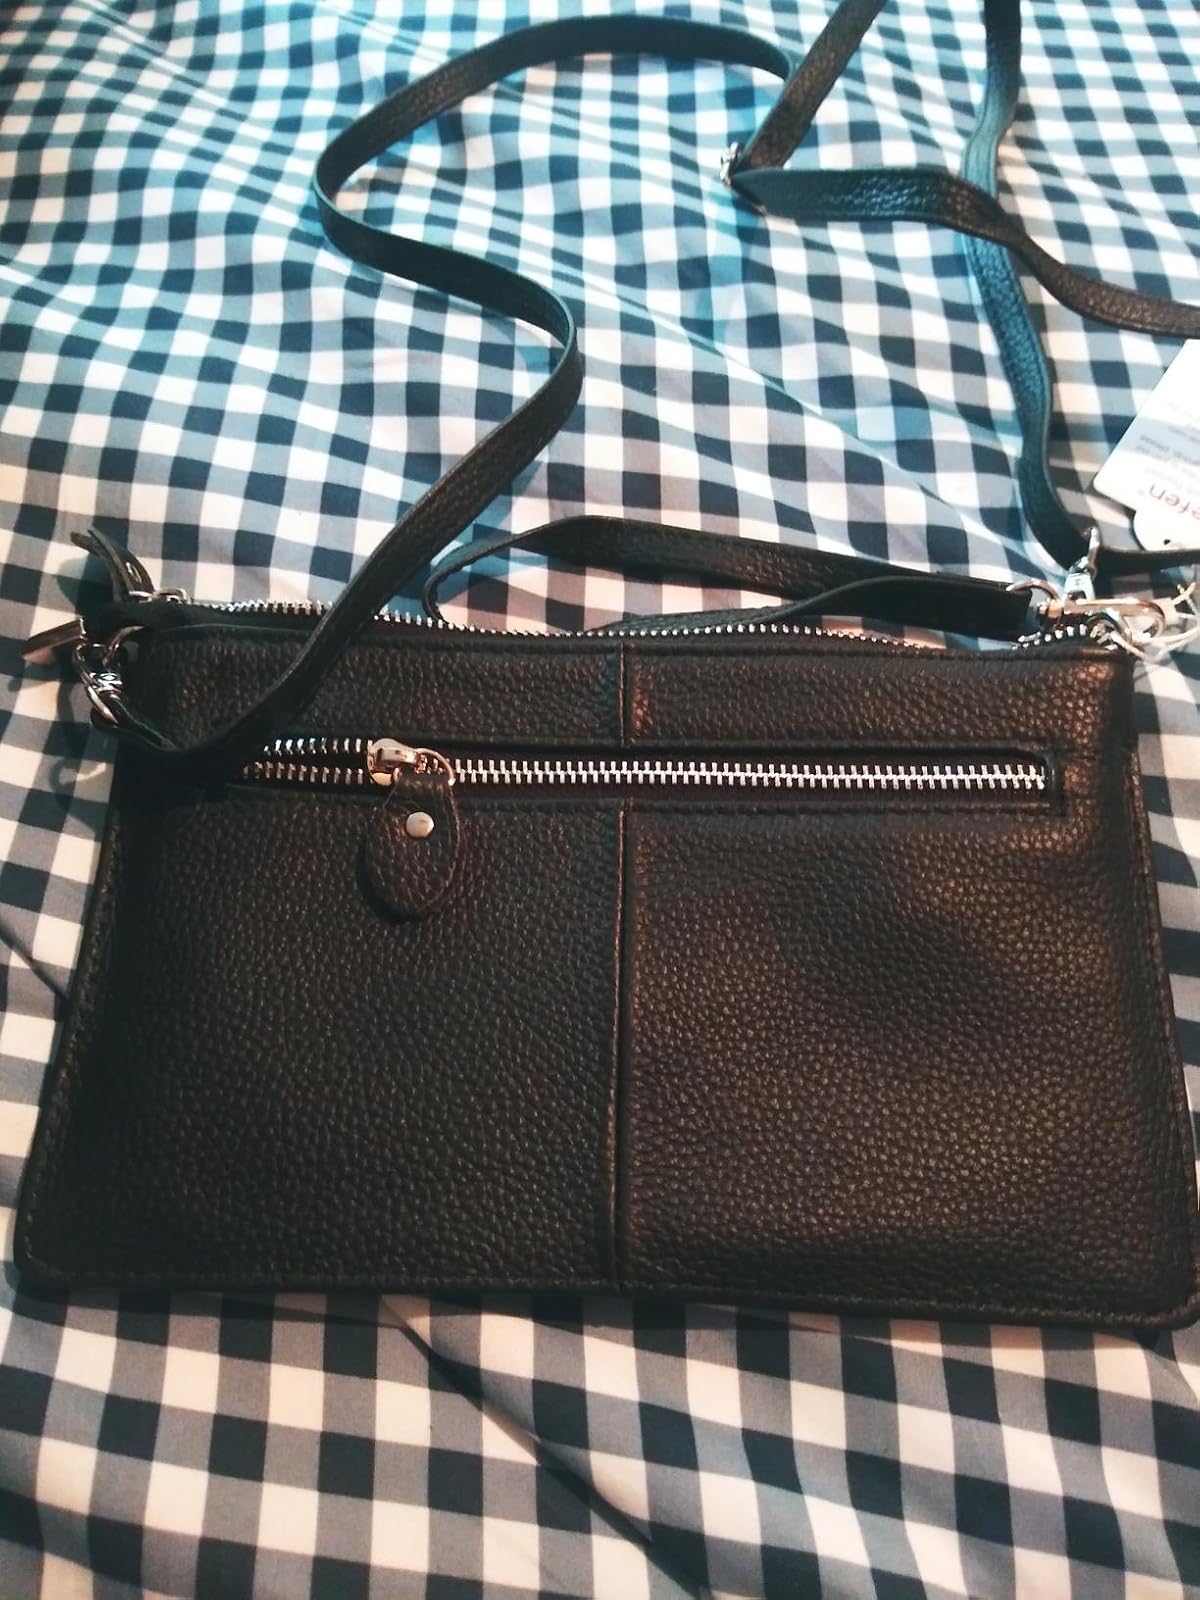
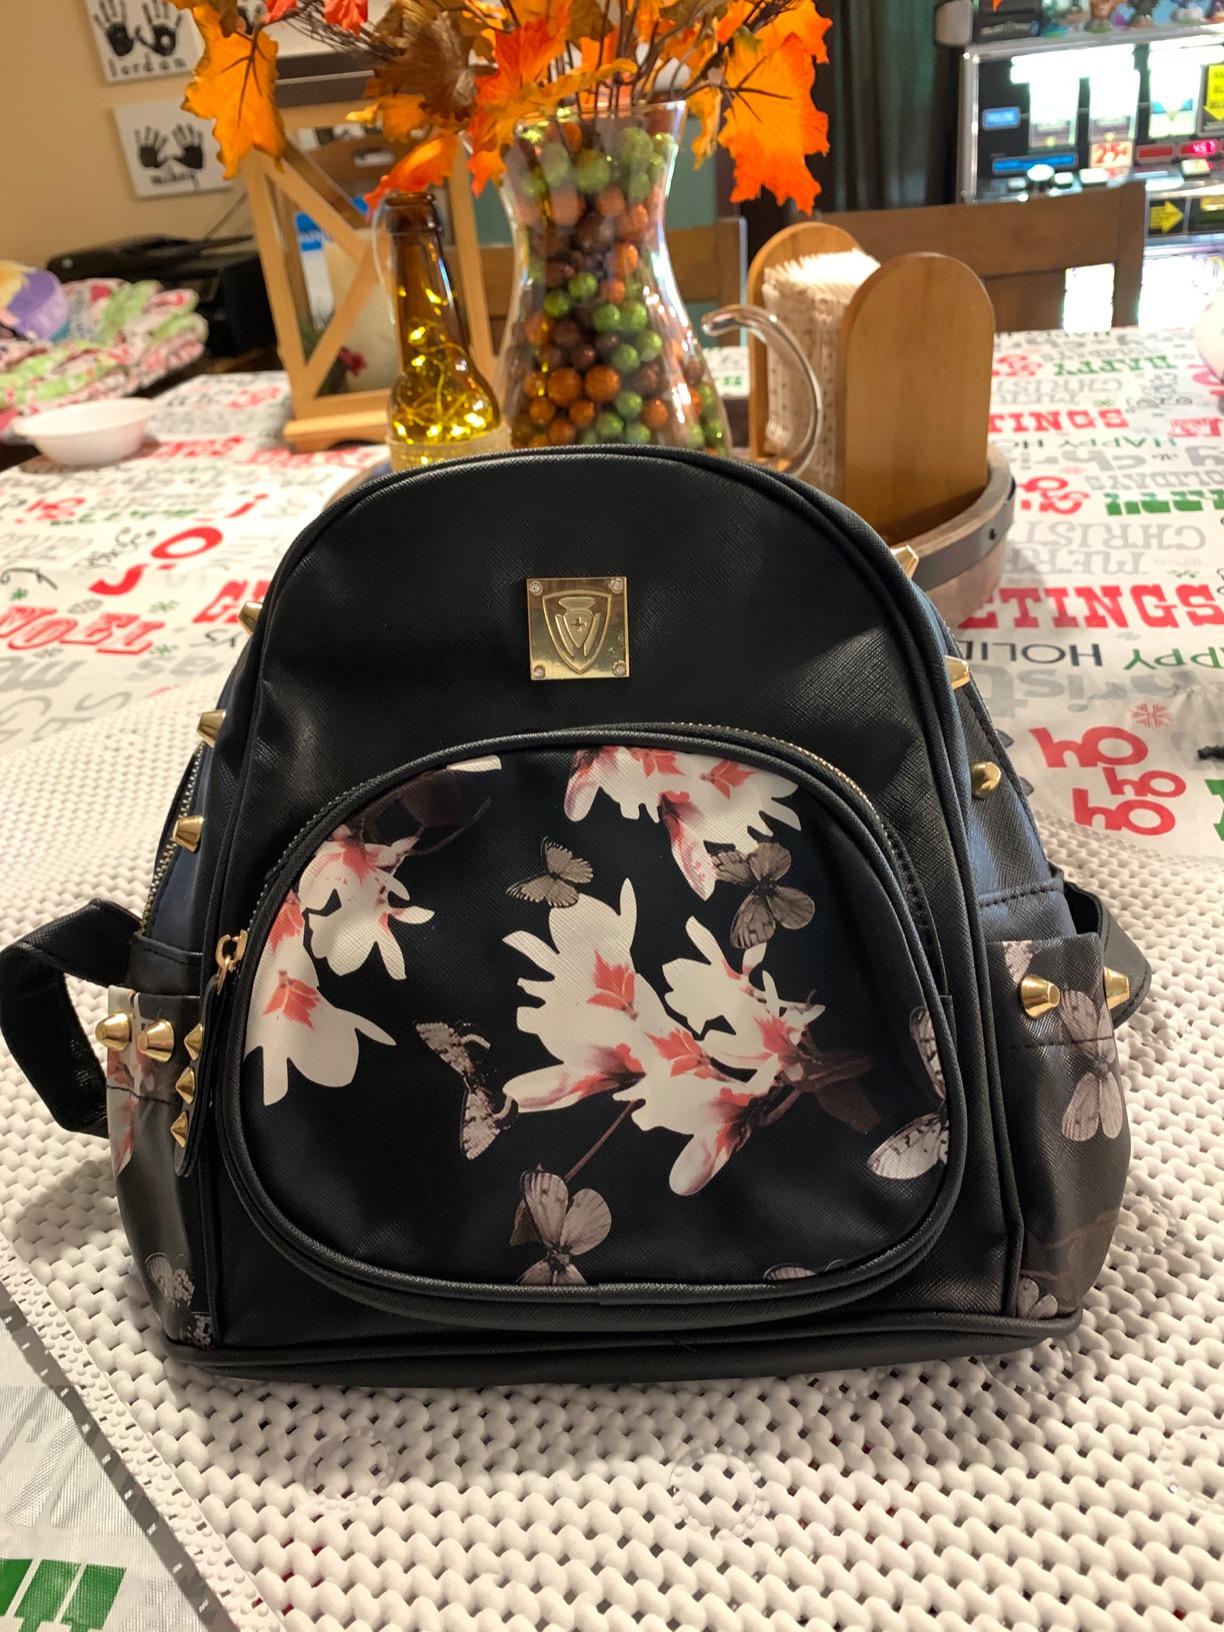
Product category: accessories_handbag
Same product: no